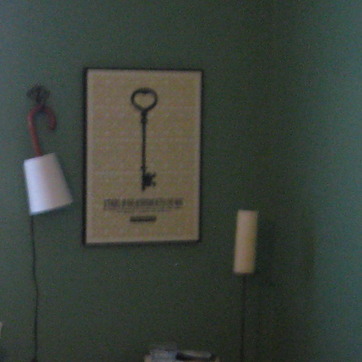
Material: paper